Song Binbin

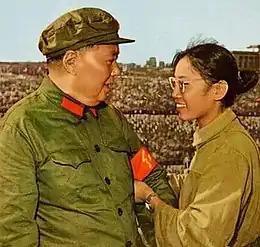
Song ties a red armband for Chairman Mao Zedong at the Tiananmen Gate, 1966

Song joined the Chinese Communist Party (CCP) in April 1966 as a reserve member. She led a rebellion at Experimental High School which was attached to Beijing Normal University, in Beijing.